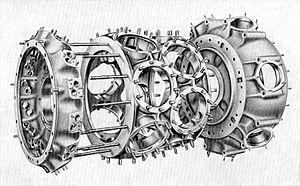
Le Gnome et Rhône 14M était un moteur aéronautique à pistons refroidi par air, à 14 cylindres en double étoile, conçu et produit par le motoriste français Gnome et Rhône. D'une compacité remarquable, il équipa plusieurs avions français et allemands durant la Seconde Guerre mondiale